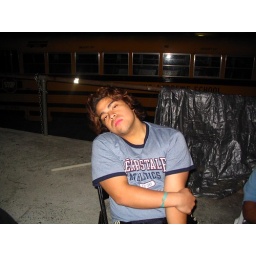
White water Trip 2006, sleeping over @ BoonsboroWhite water Trip 2006, sleeping over @ Boonsboro